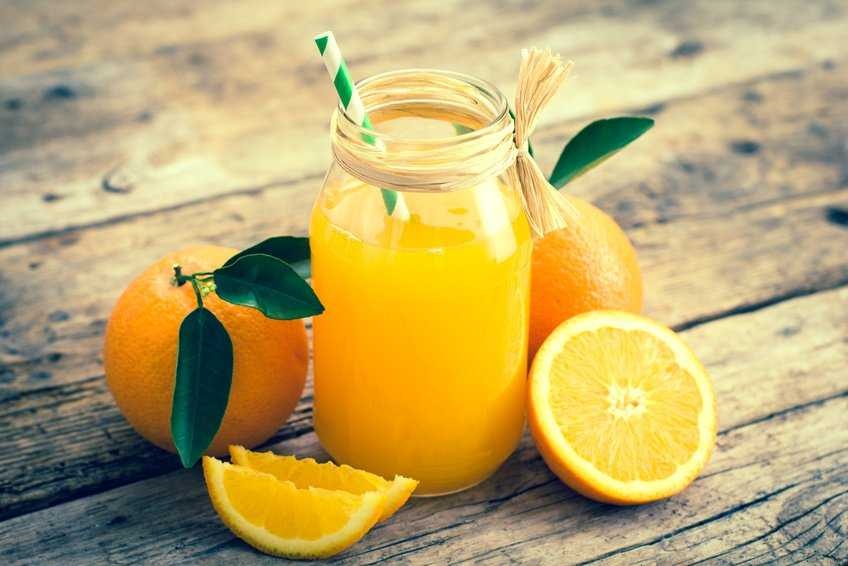
Label: Orange